Stone Age

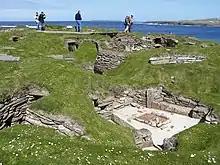
Skara Brae, Scotland: Europe's most complete Neolithic village

From Southwest Asia, as the Levant is now called, the Acheulean extended itself more slowly eastward, arriving at Isampur, India, about 1.2 mya. It does not appear in China and Korea until after 1mya and not at all in Indonesia. There is a discernible boundary marking the furthest extent of the Acheulean eastward before 1 mya, called the Movius Line, after its proposer, Hallam L. Movius. On the east side of the line the small flake tradition continues, but the tools are additionally worked Mode 1, with flaking down the sides. In Athirampakkam at Chennai in Tamil Nadu the Acheulean age started at 1.51 mya and it is also prior than North India and Europe.